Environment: real
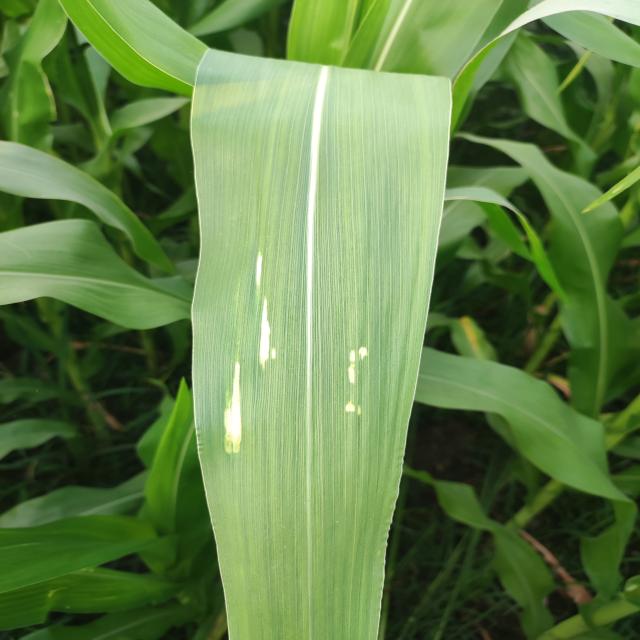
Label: northern_corn_leaf_blight